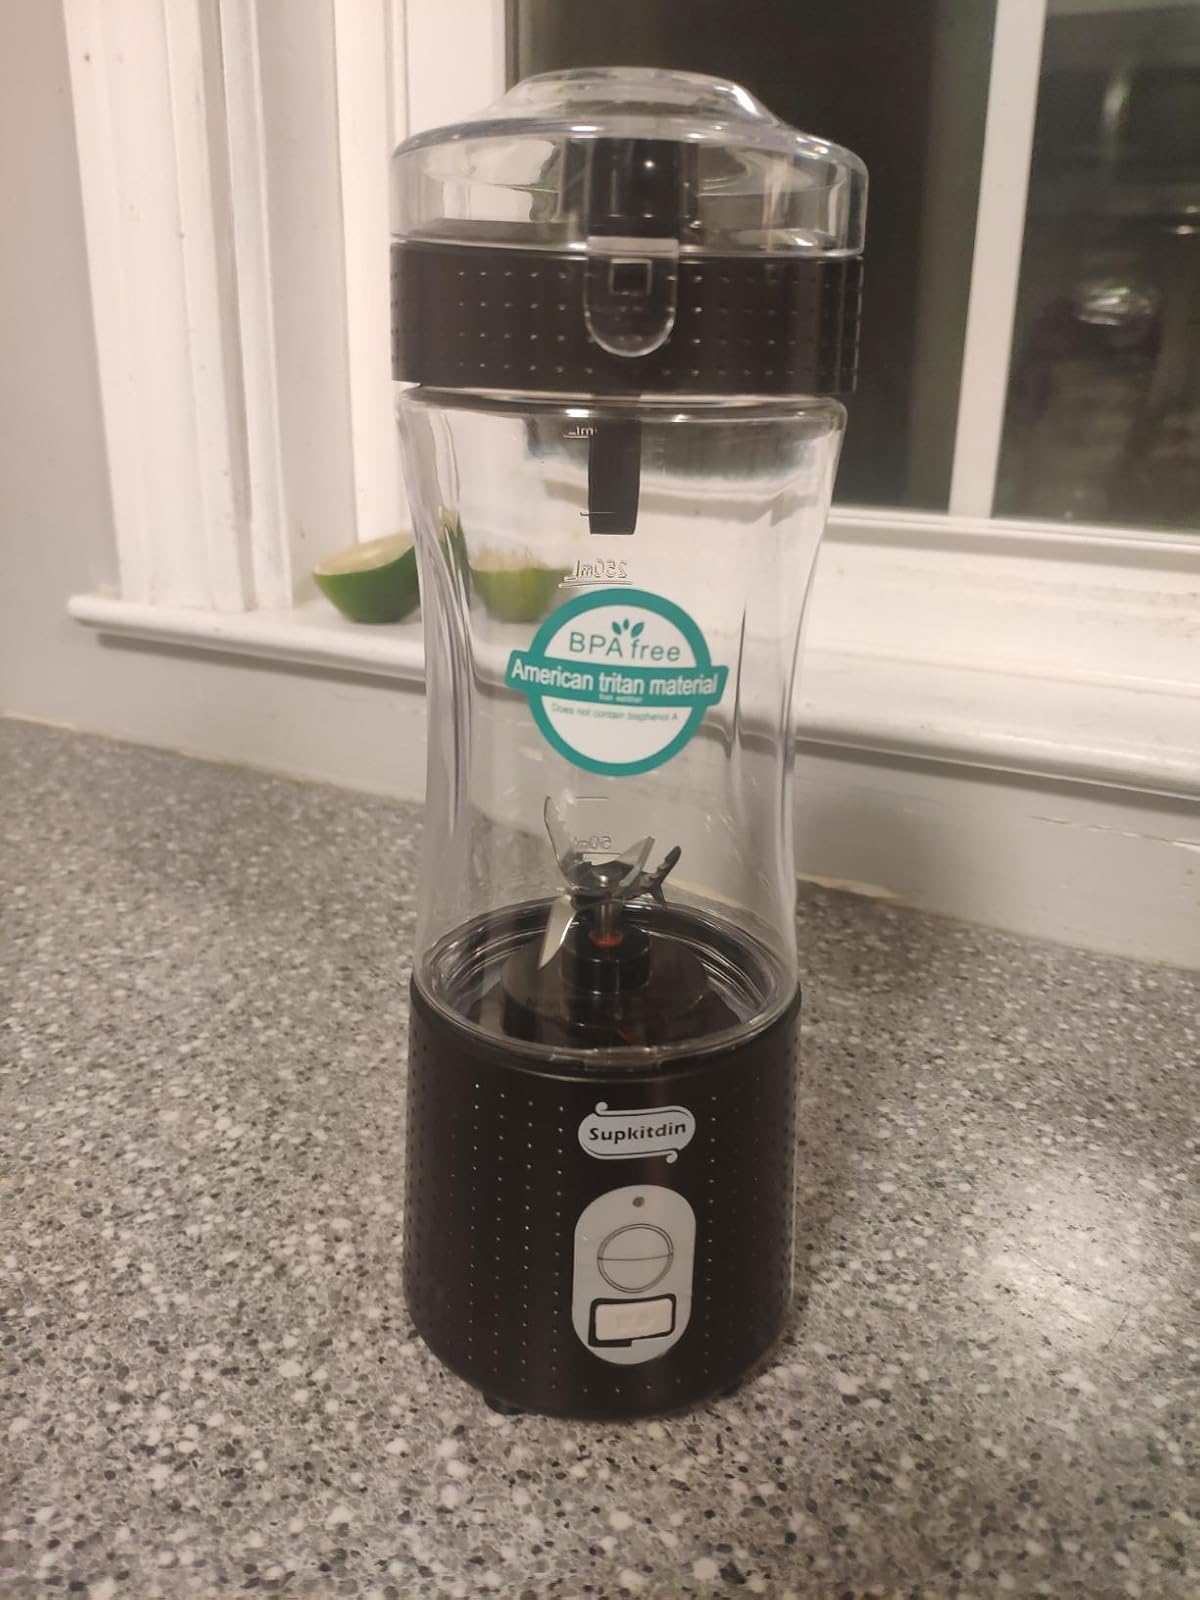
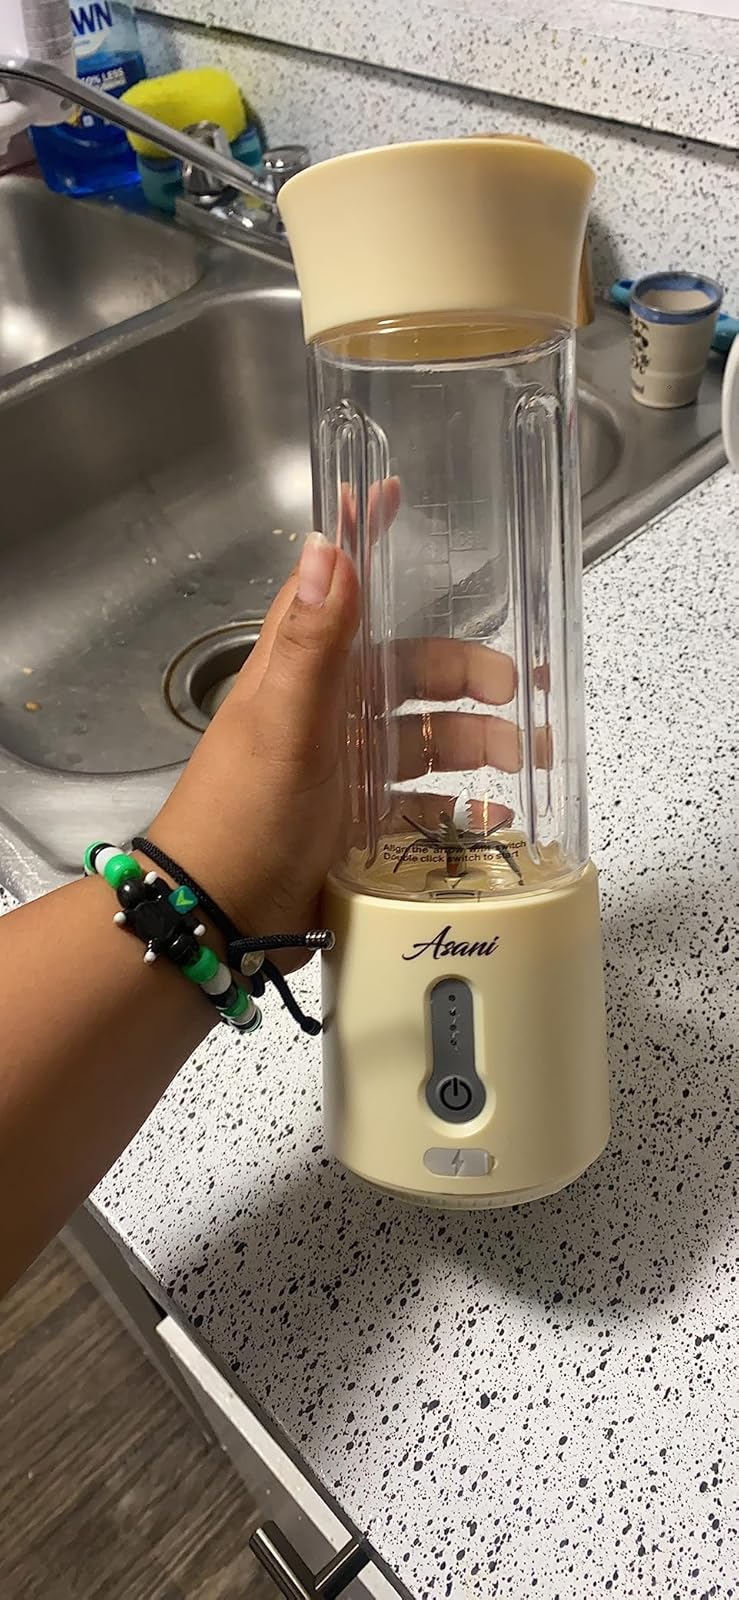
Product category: items_blender
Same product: no